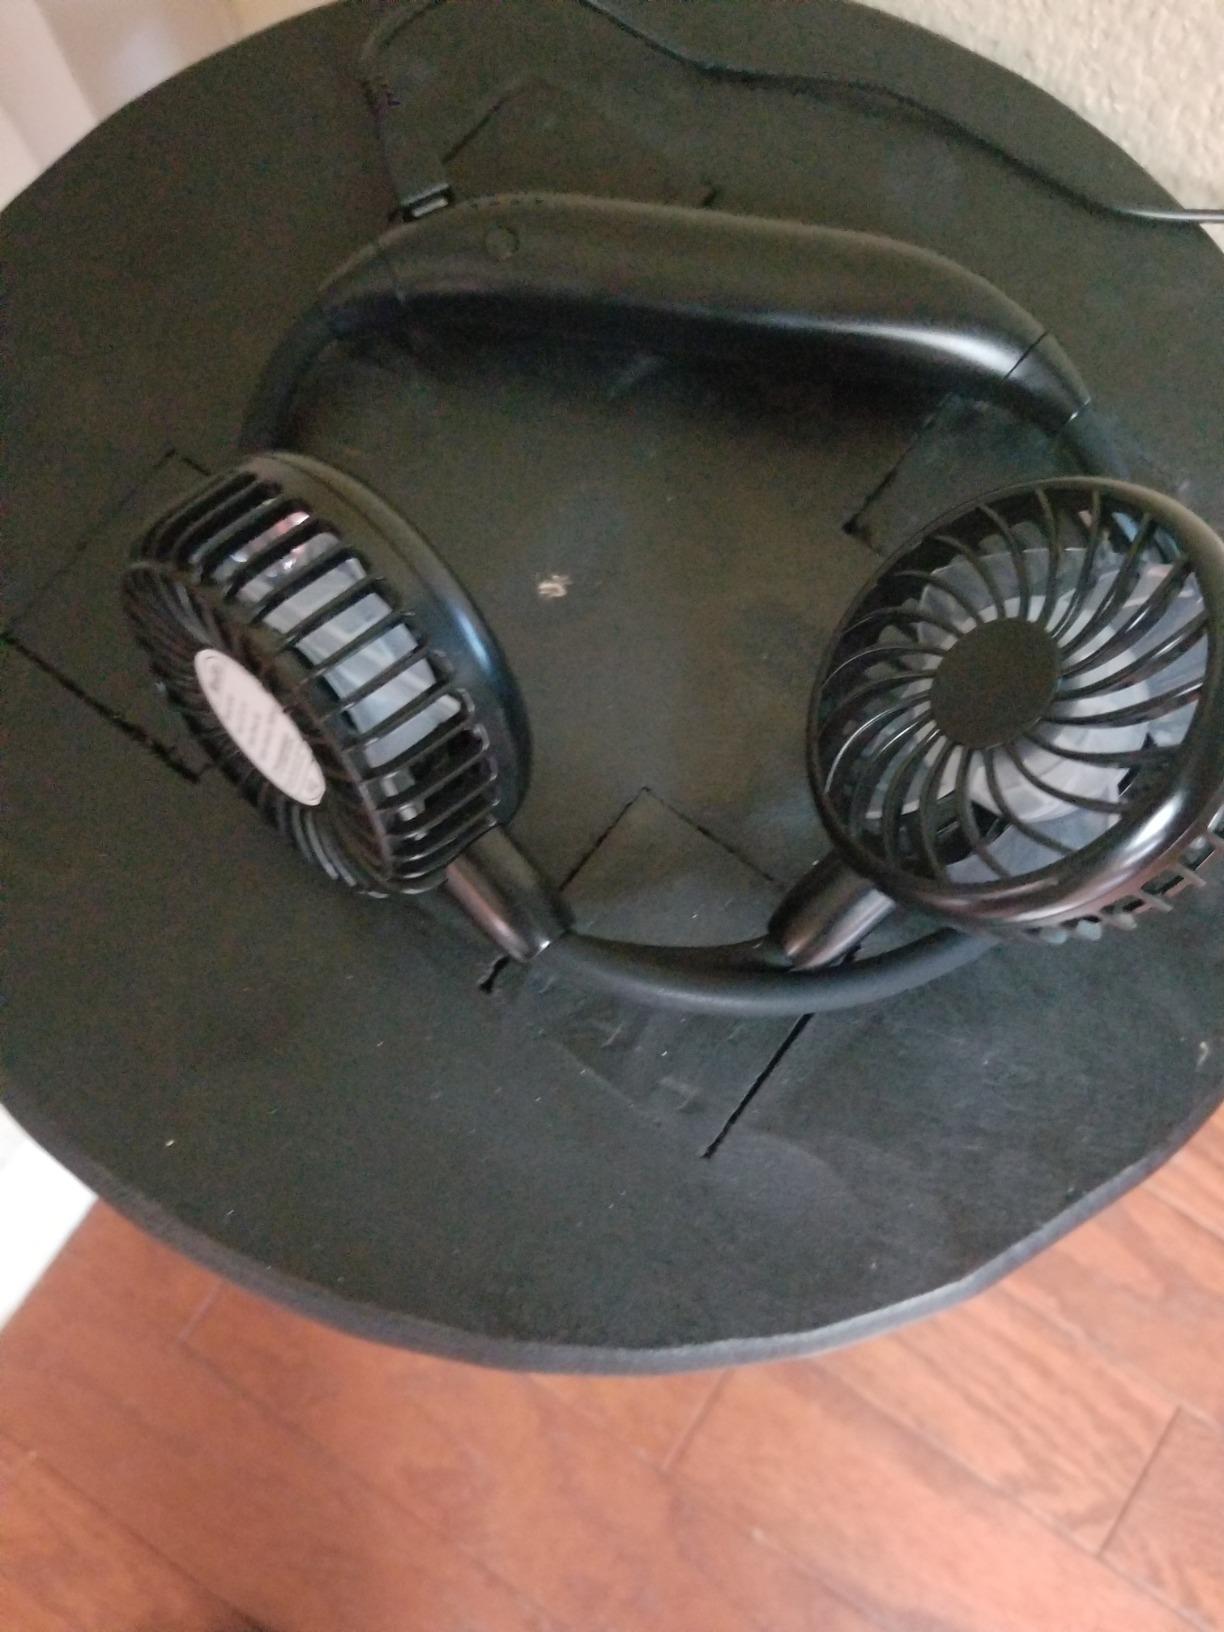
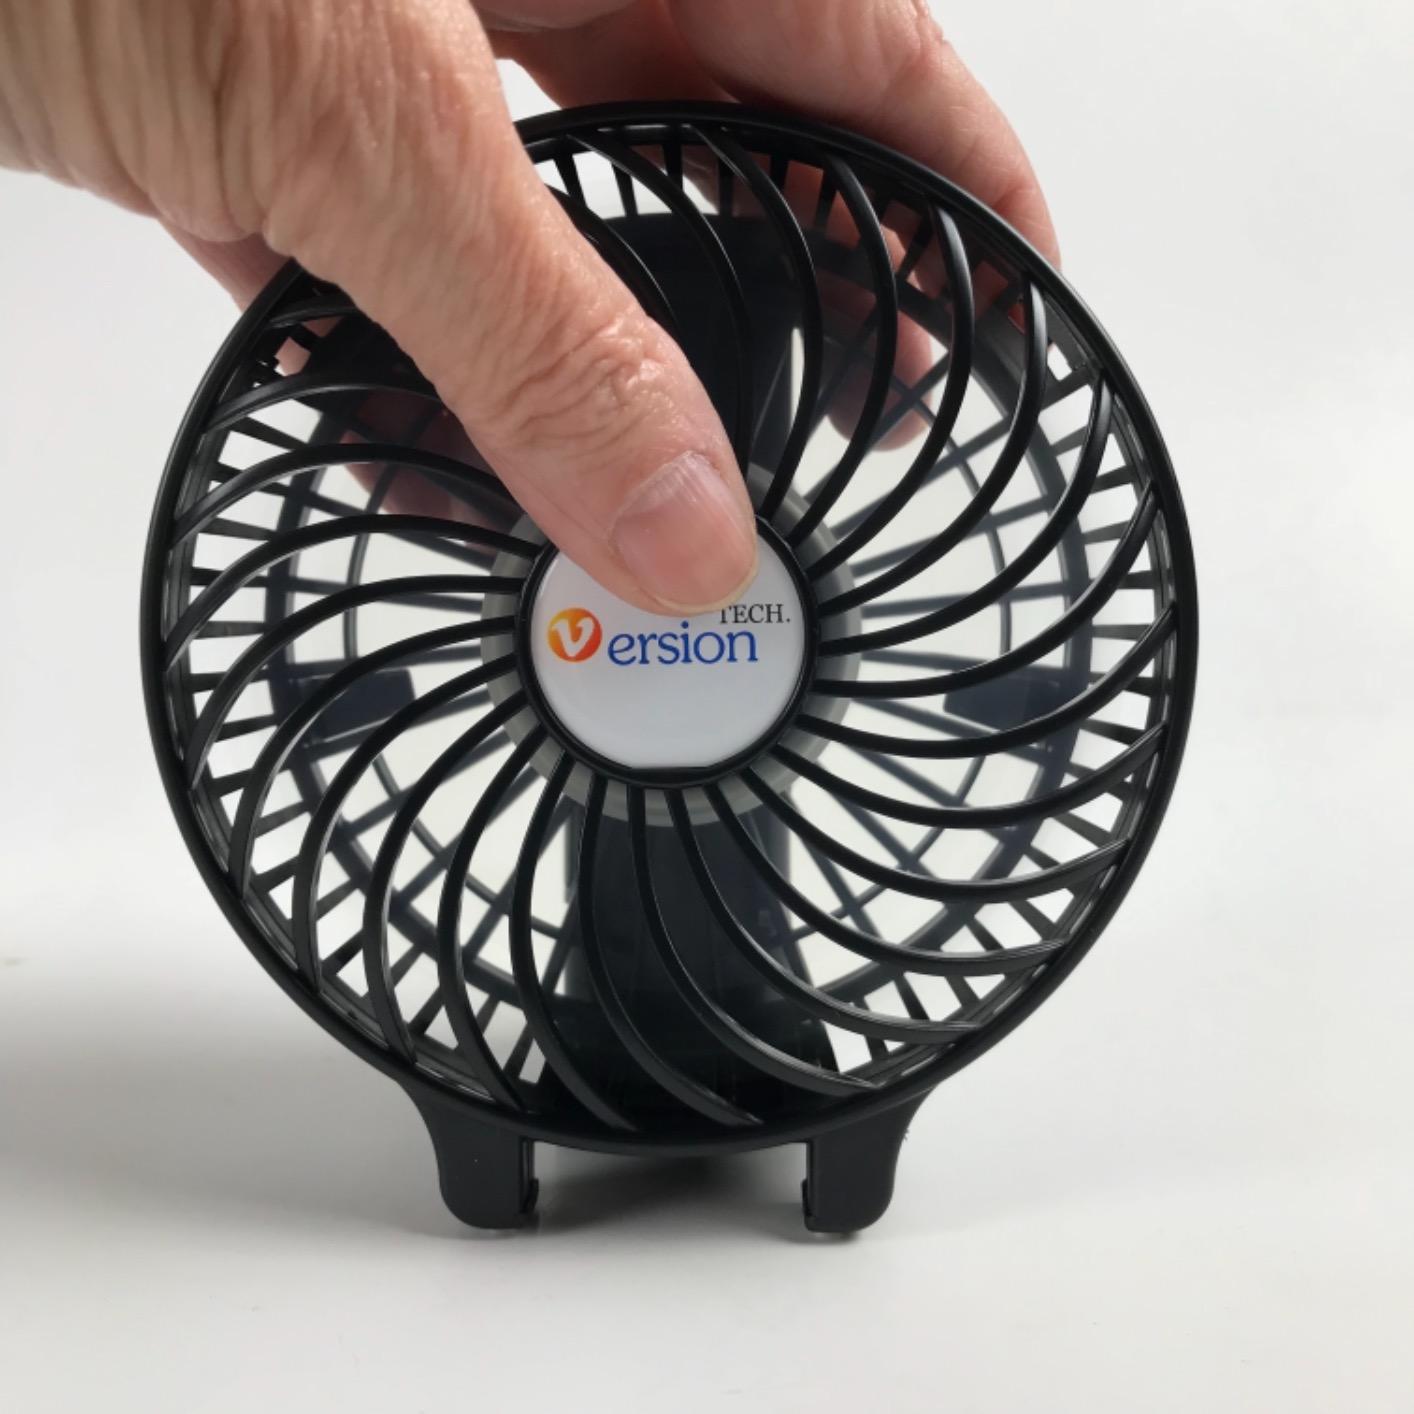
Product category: fan
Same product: no